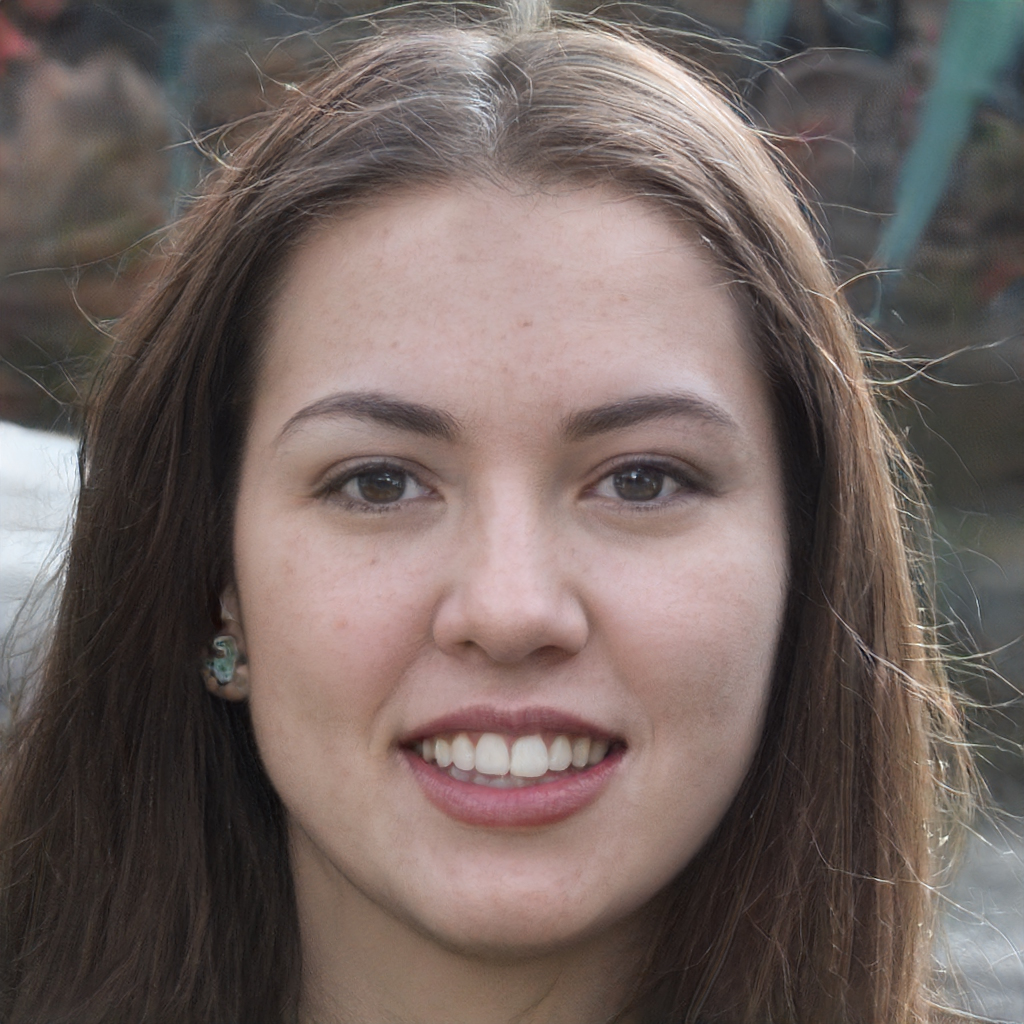
Label: No Watermark